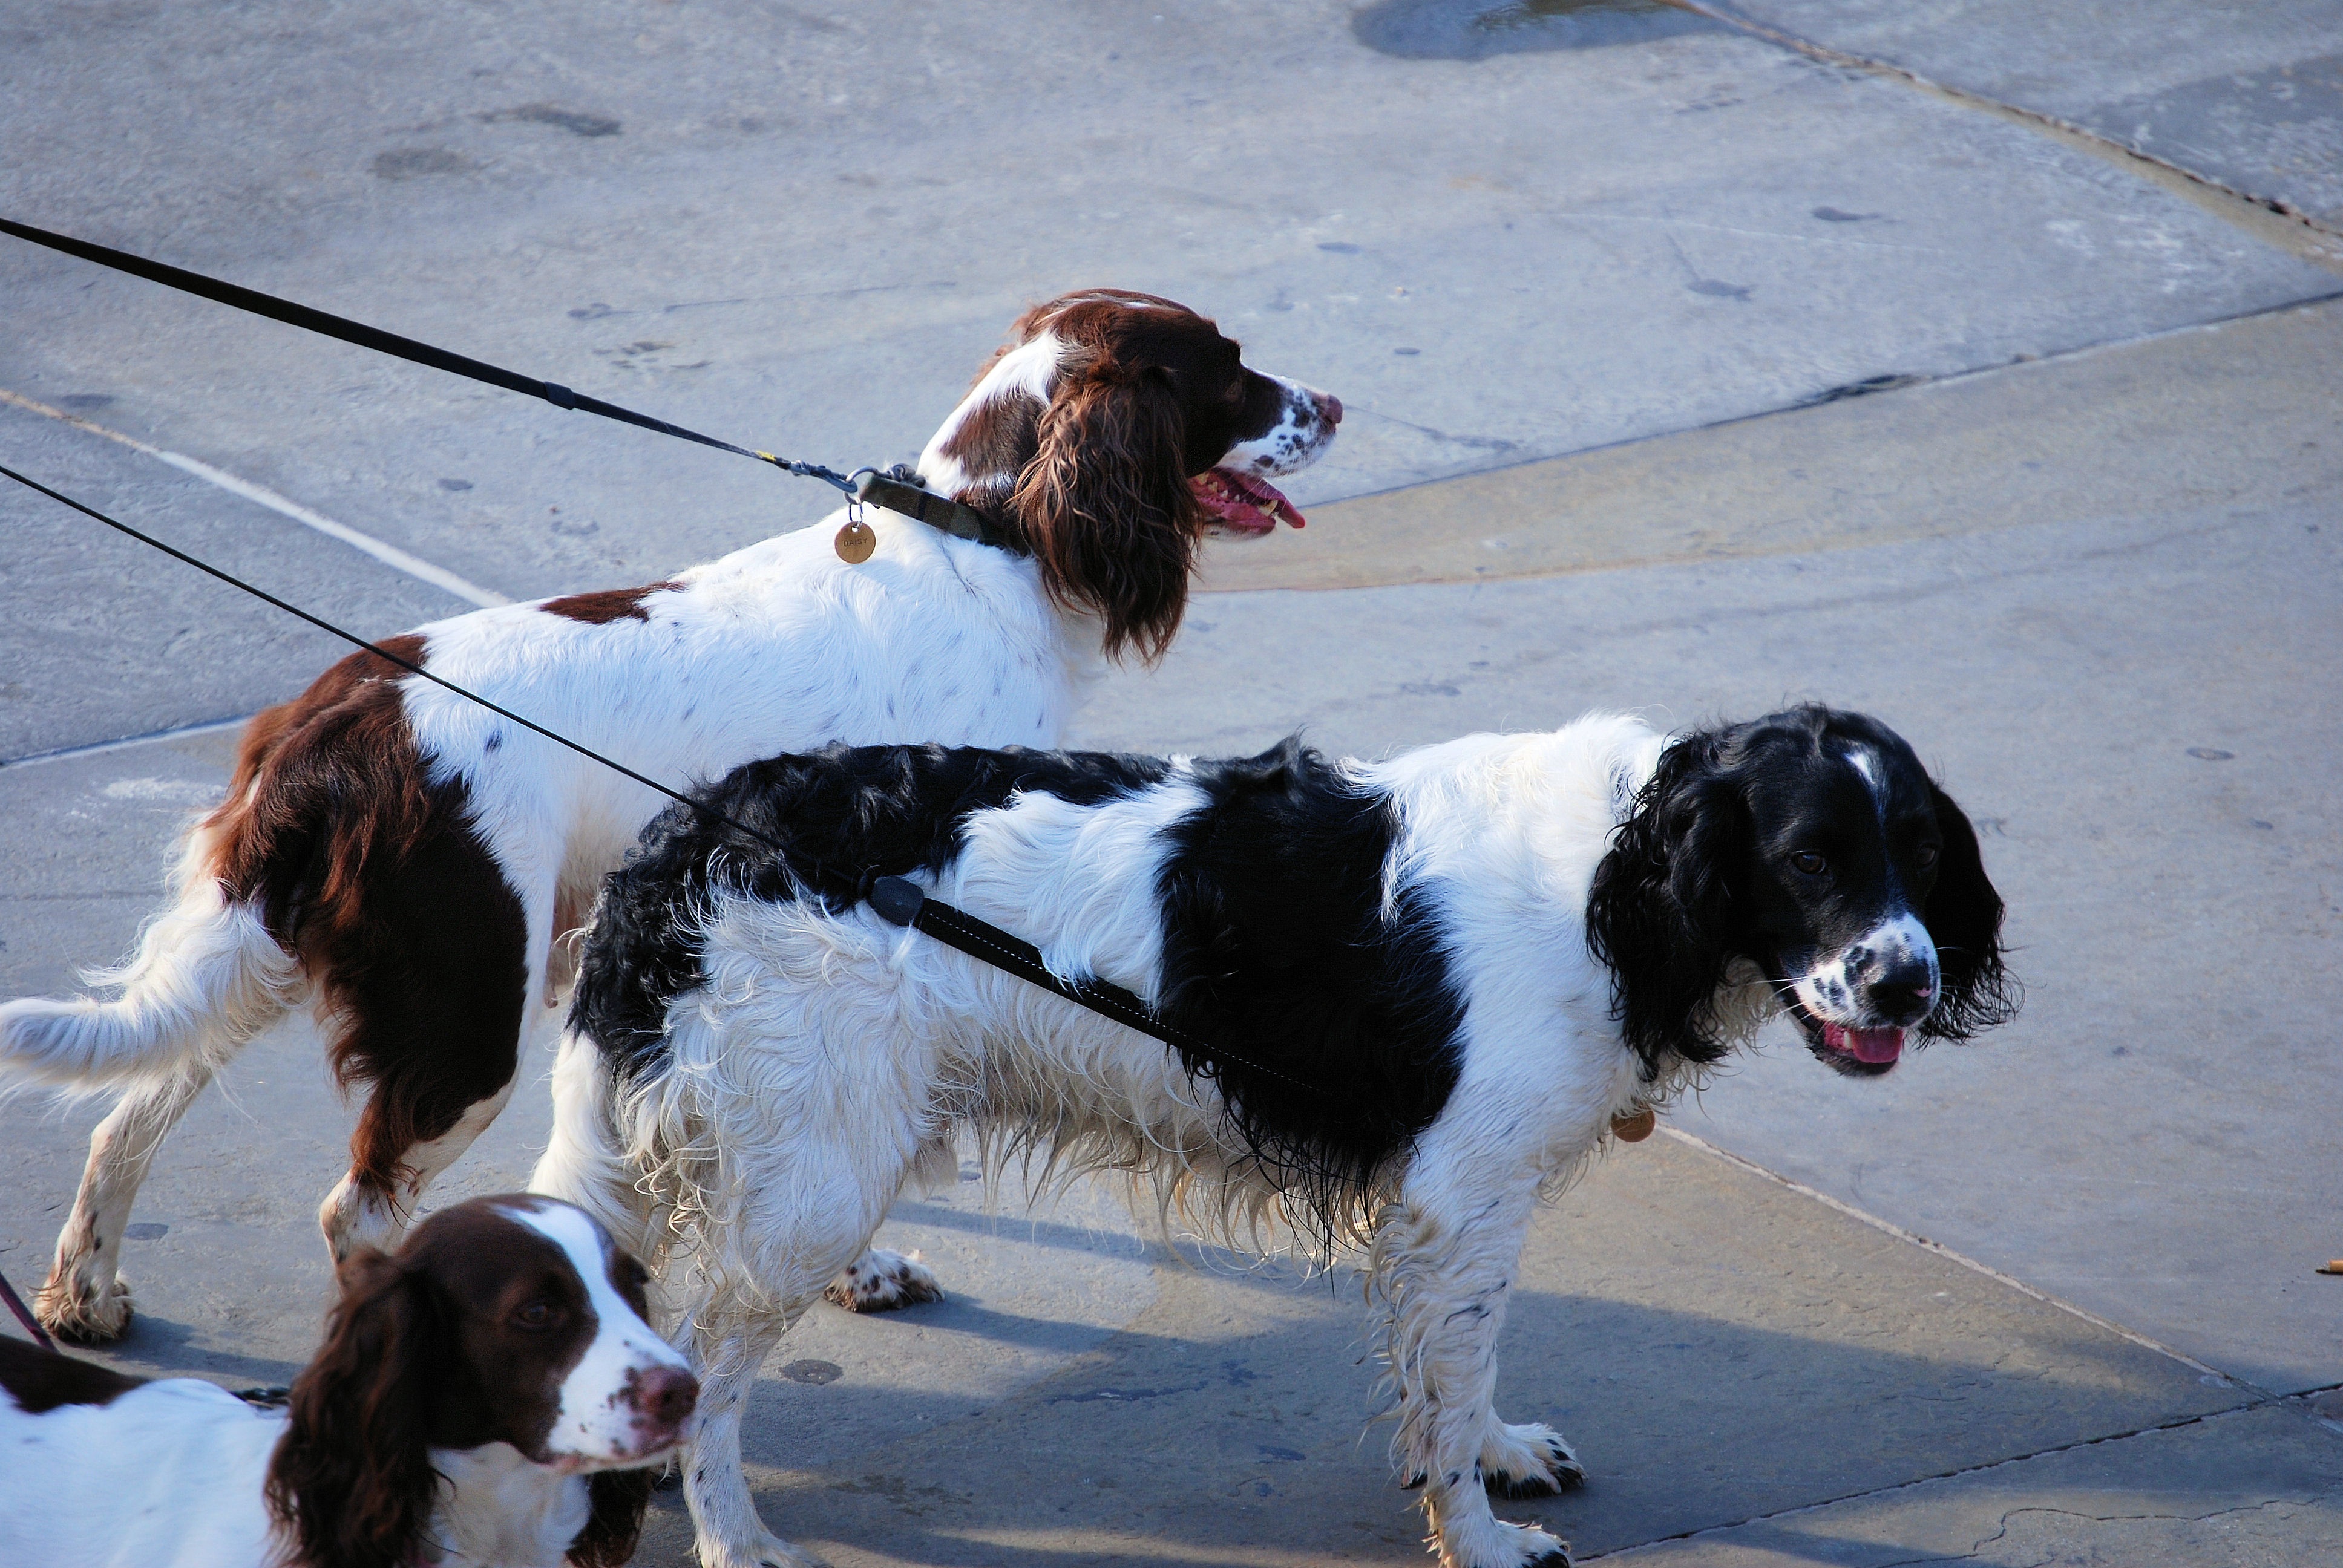
dog, looking, mammal, spaniel, gundog, vertebrate, dog breed, brittany, pedigree, springer, landseer, english setter, setter, small m nsterl nder, dog like mammal, stabyhoun, english springer spaniel, drentse patrijshond, large m nsterl nder, french spaniel, russian spaniel, welsh springer spaniel